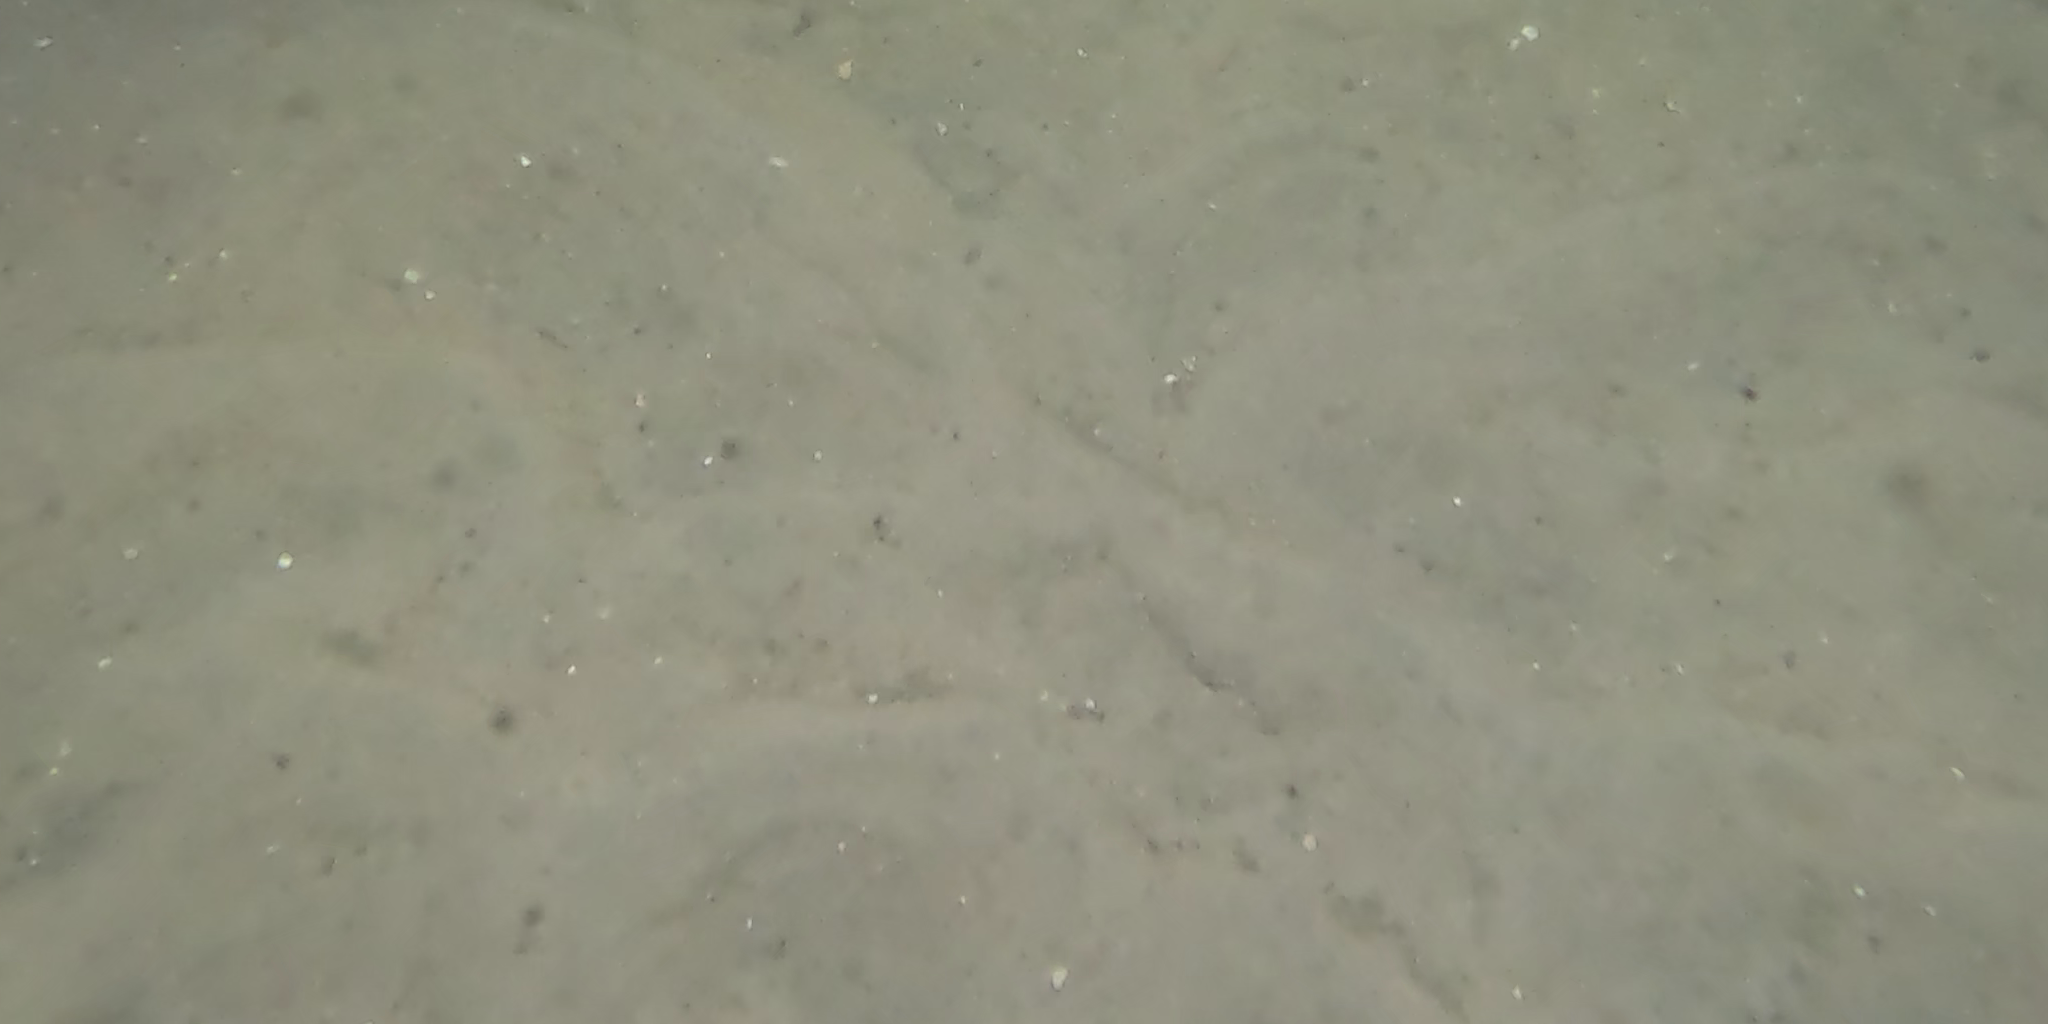
Seabed habitat: sand